Domesticated plants and animals of Austronesia

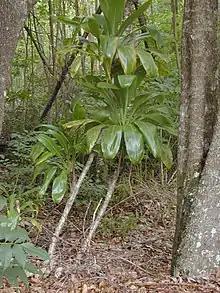
Feral green ti plants in Makawao Forest, Maui

Ti ("Cordyline fruticosa") is a palm-like plant growing up to tall with an attractive fan-like and spirally arranged cluster of broadly elongated leaves at the tip of the slender trunk. It has numerous color variations, ranging from plants with red leaves to green, yellow, and variegated cultivars. Its original native distribution is unknown, but it is believed to be native to the region from Bangladesh, to Mainland Southeast Asia, South China, Taiwan, Island Southeast Asia, New Guinea, and Northern Australia. It has the highest morphological diversity in New Guinea and is believed to have been extensively cultivated there. It is commonly misidentified as a "Dracaena", along with members of the genus "Cordyline", due to past classification systems.